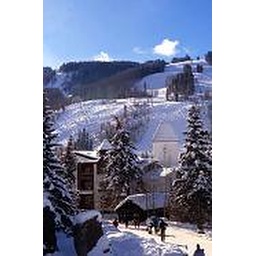
Vail clock tower in the winter.